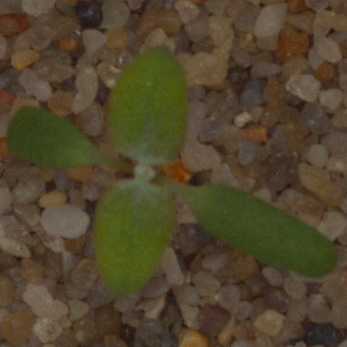
Label: fat_hen